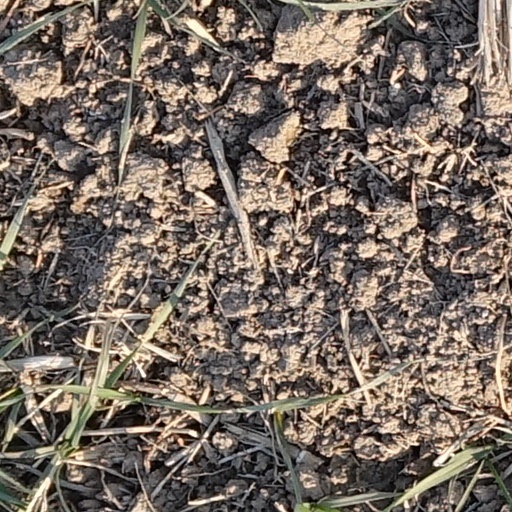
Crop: wheat